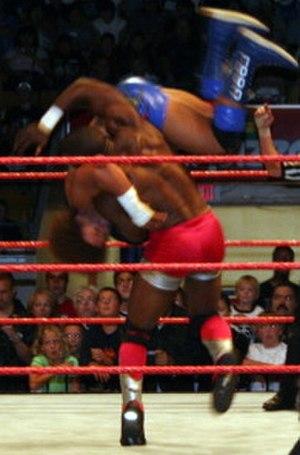
Une suplex, parfois orthographié souplex ou souplesse en français, est une prise de catch et de lutte. C'est une des prises les plus utilisées au catch. Un suplex consiste à projeter l'adversaire à terre sur le dos, le cou ou les épaules ou quelquefois, le visage.